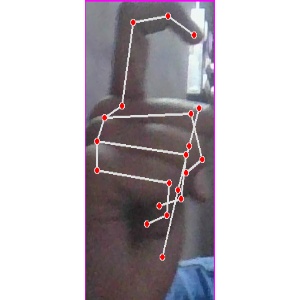
अक्षर: ट